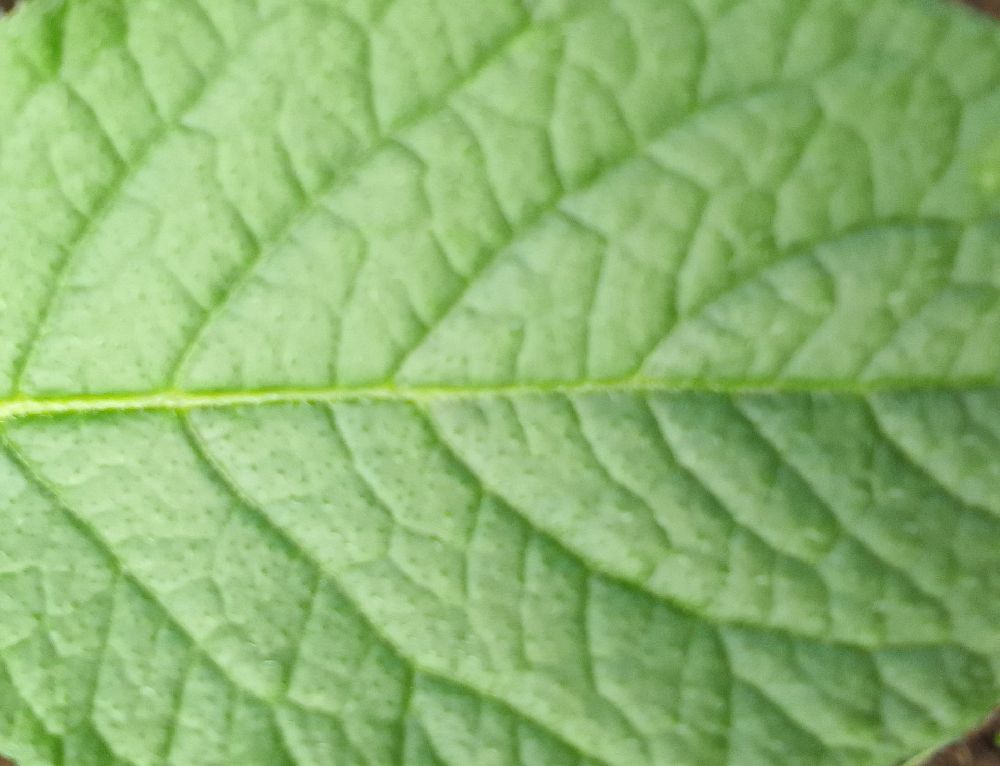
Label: Healthy